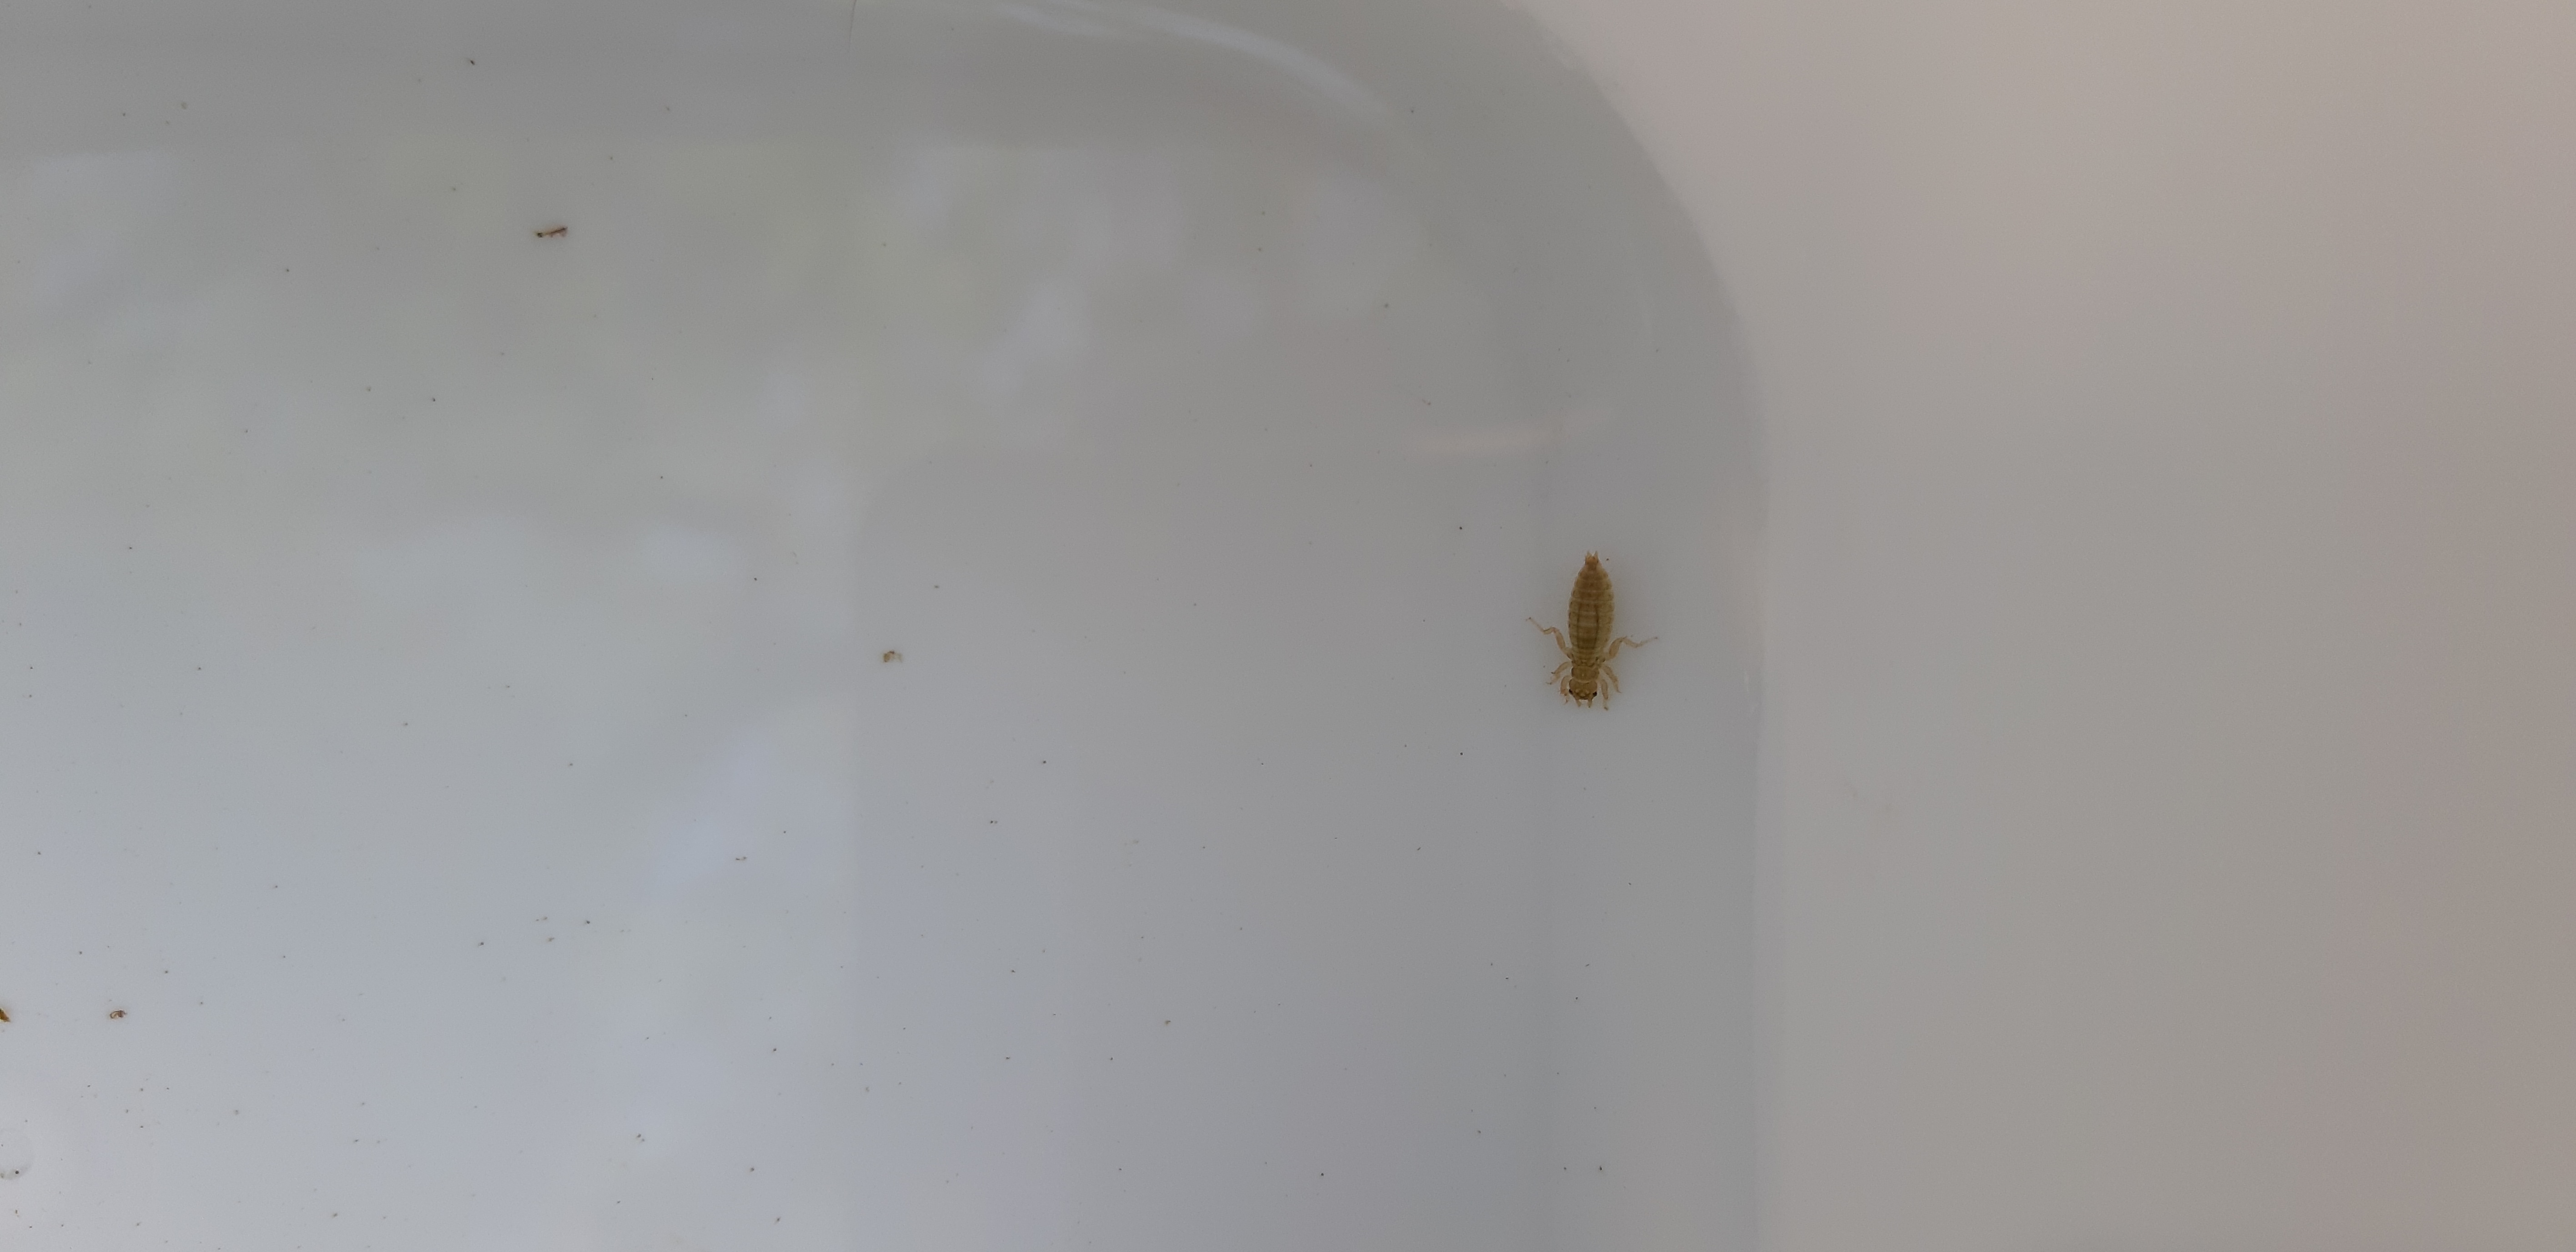
Macroinvertebrate group: dragonflies